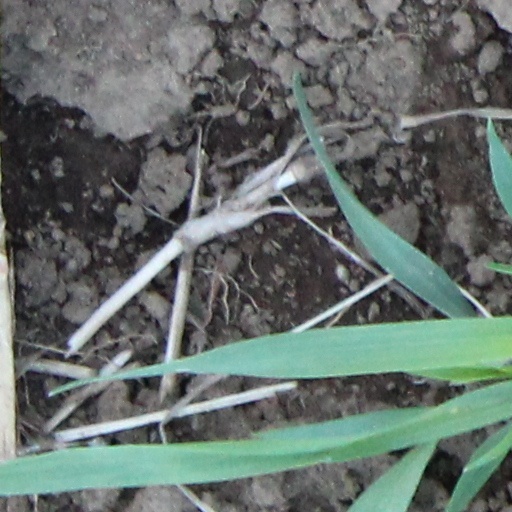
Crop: wheat